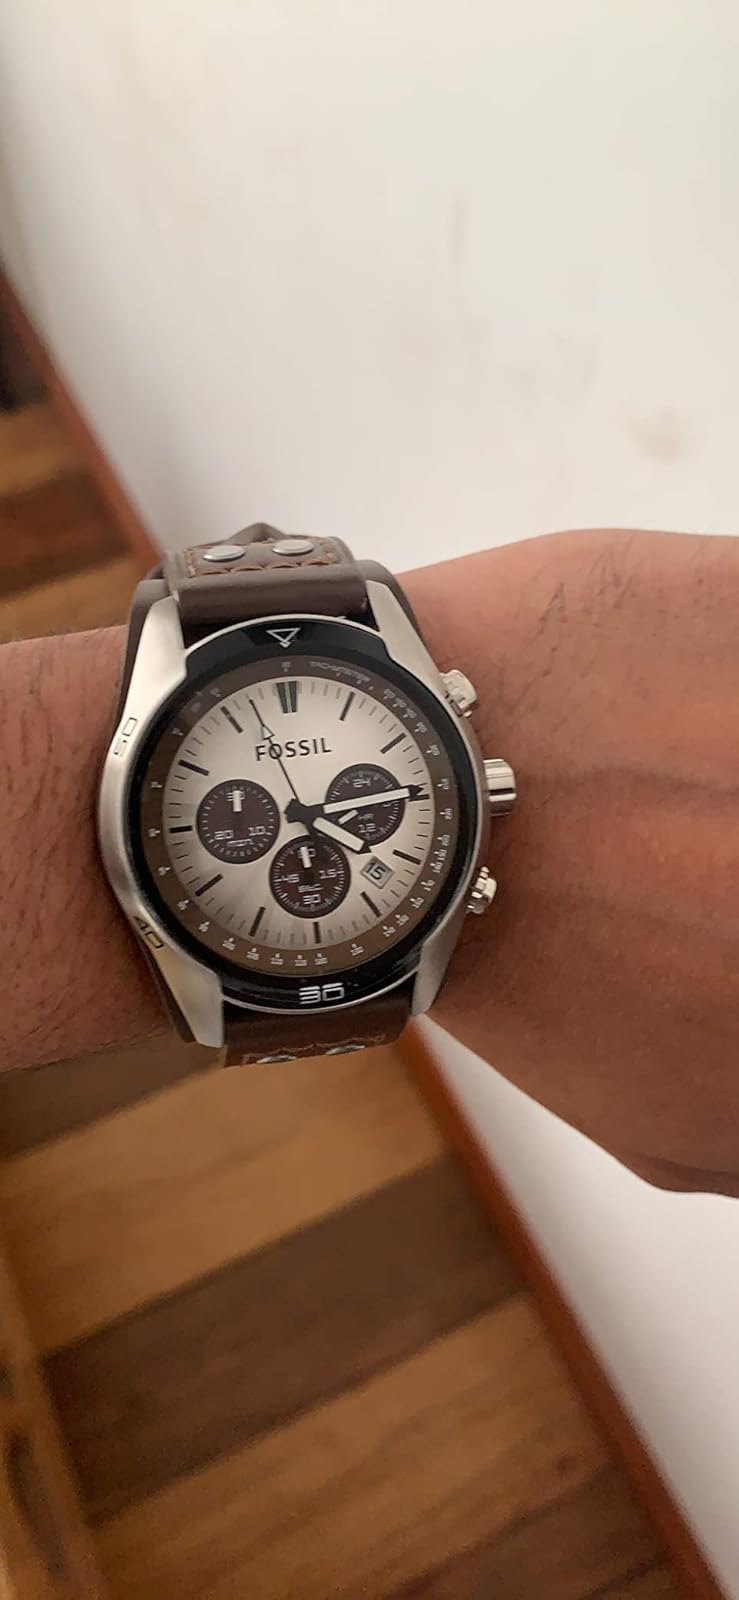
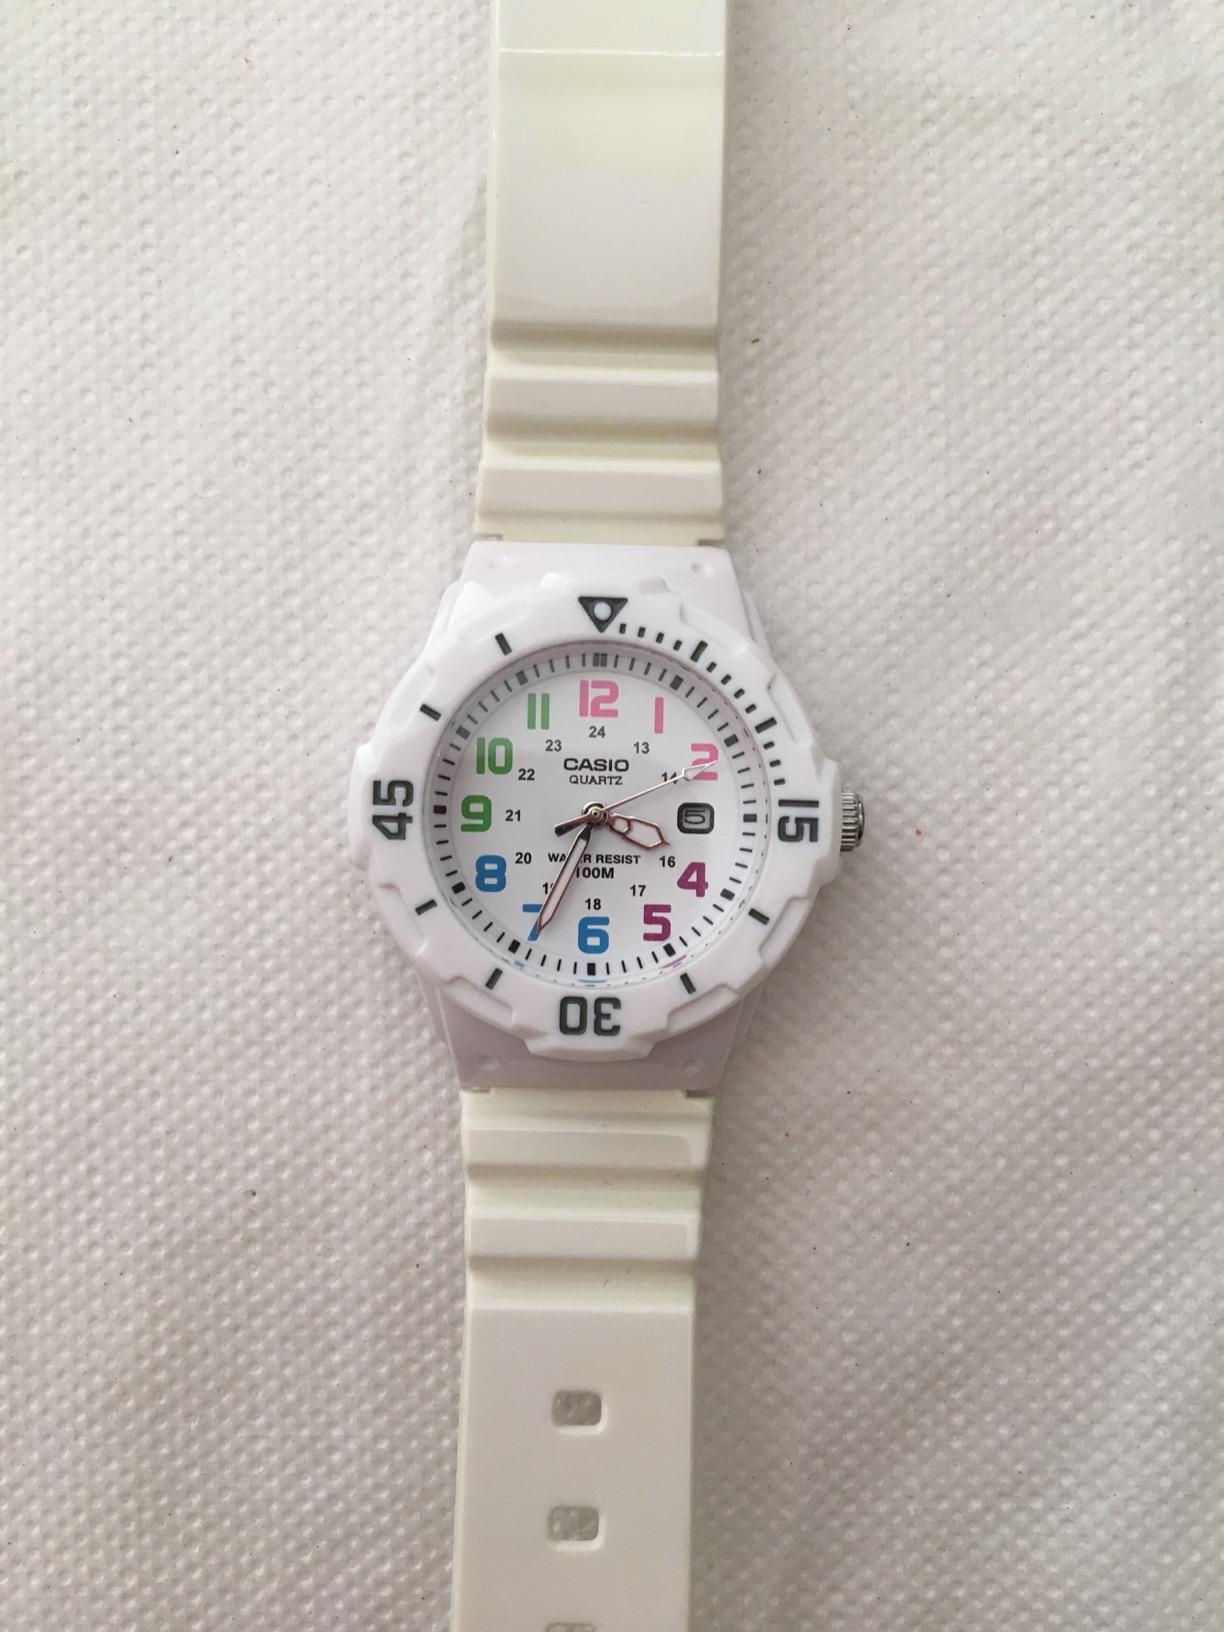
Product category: accessories_watch
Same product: no